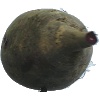
Label: beetroot